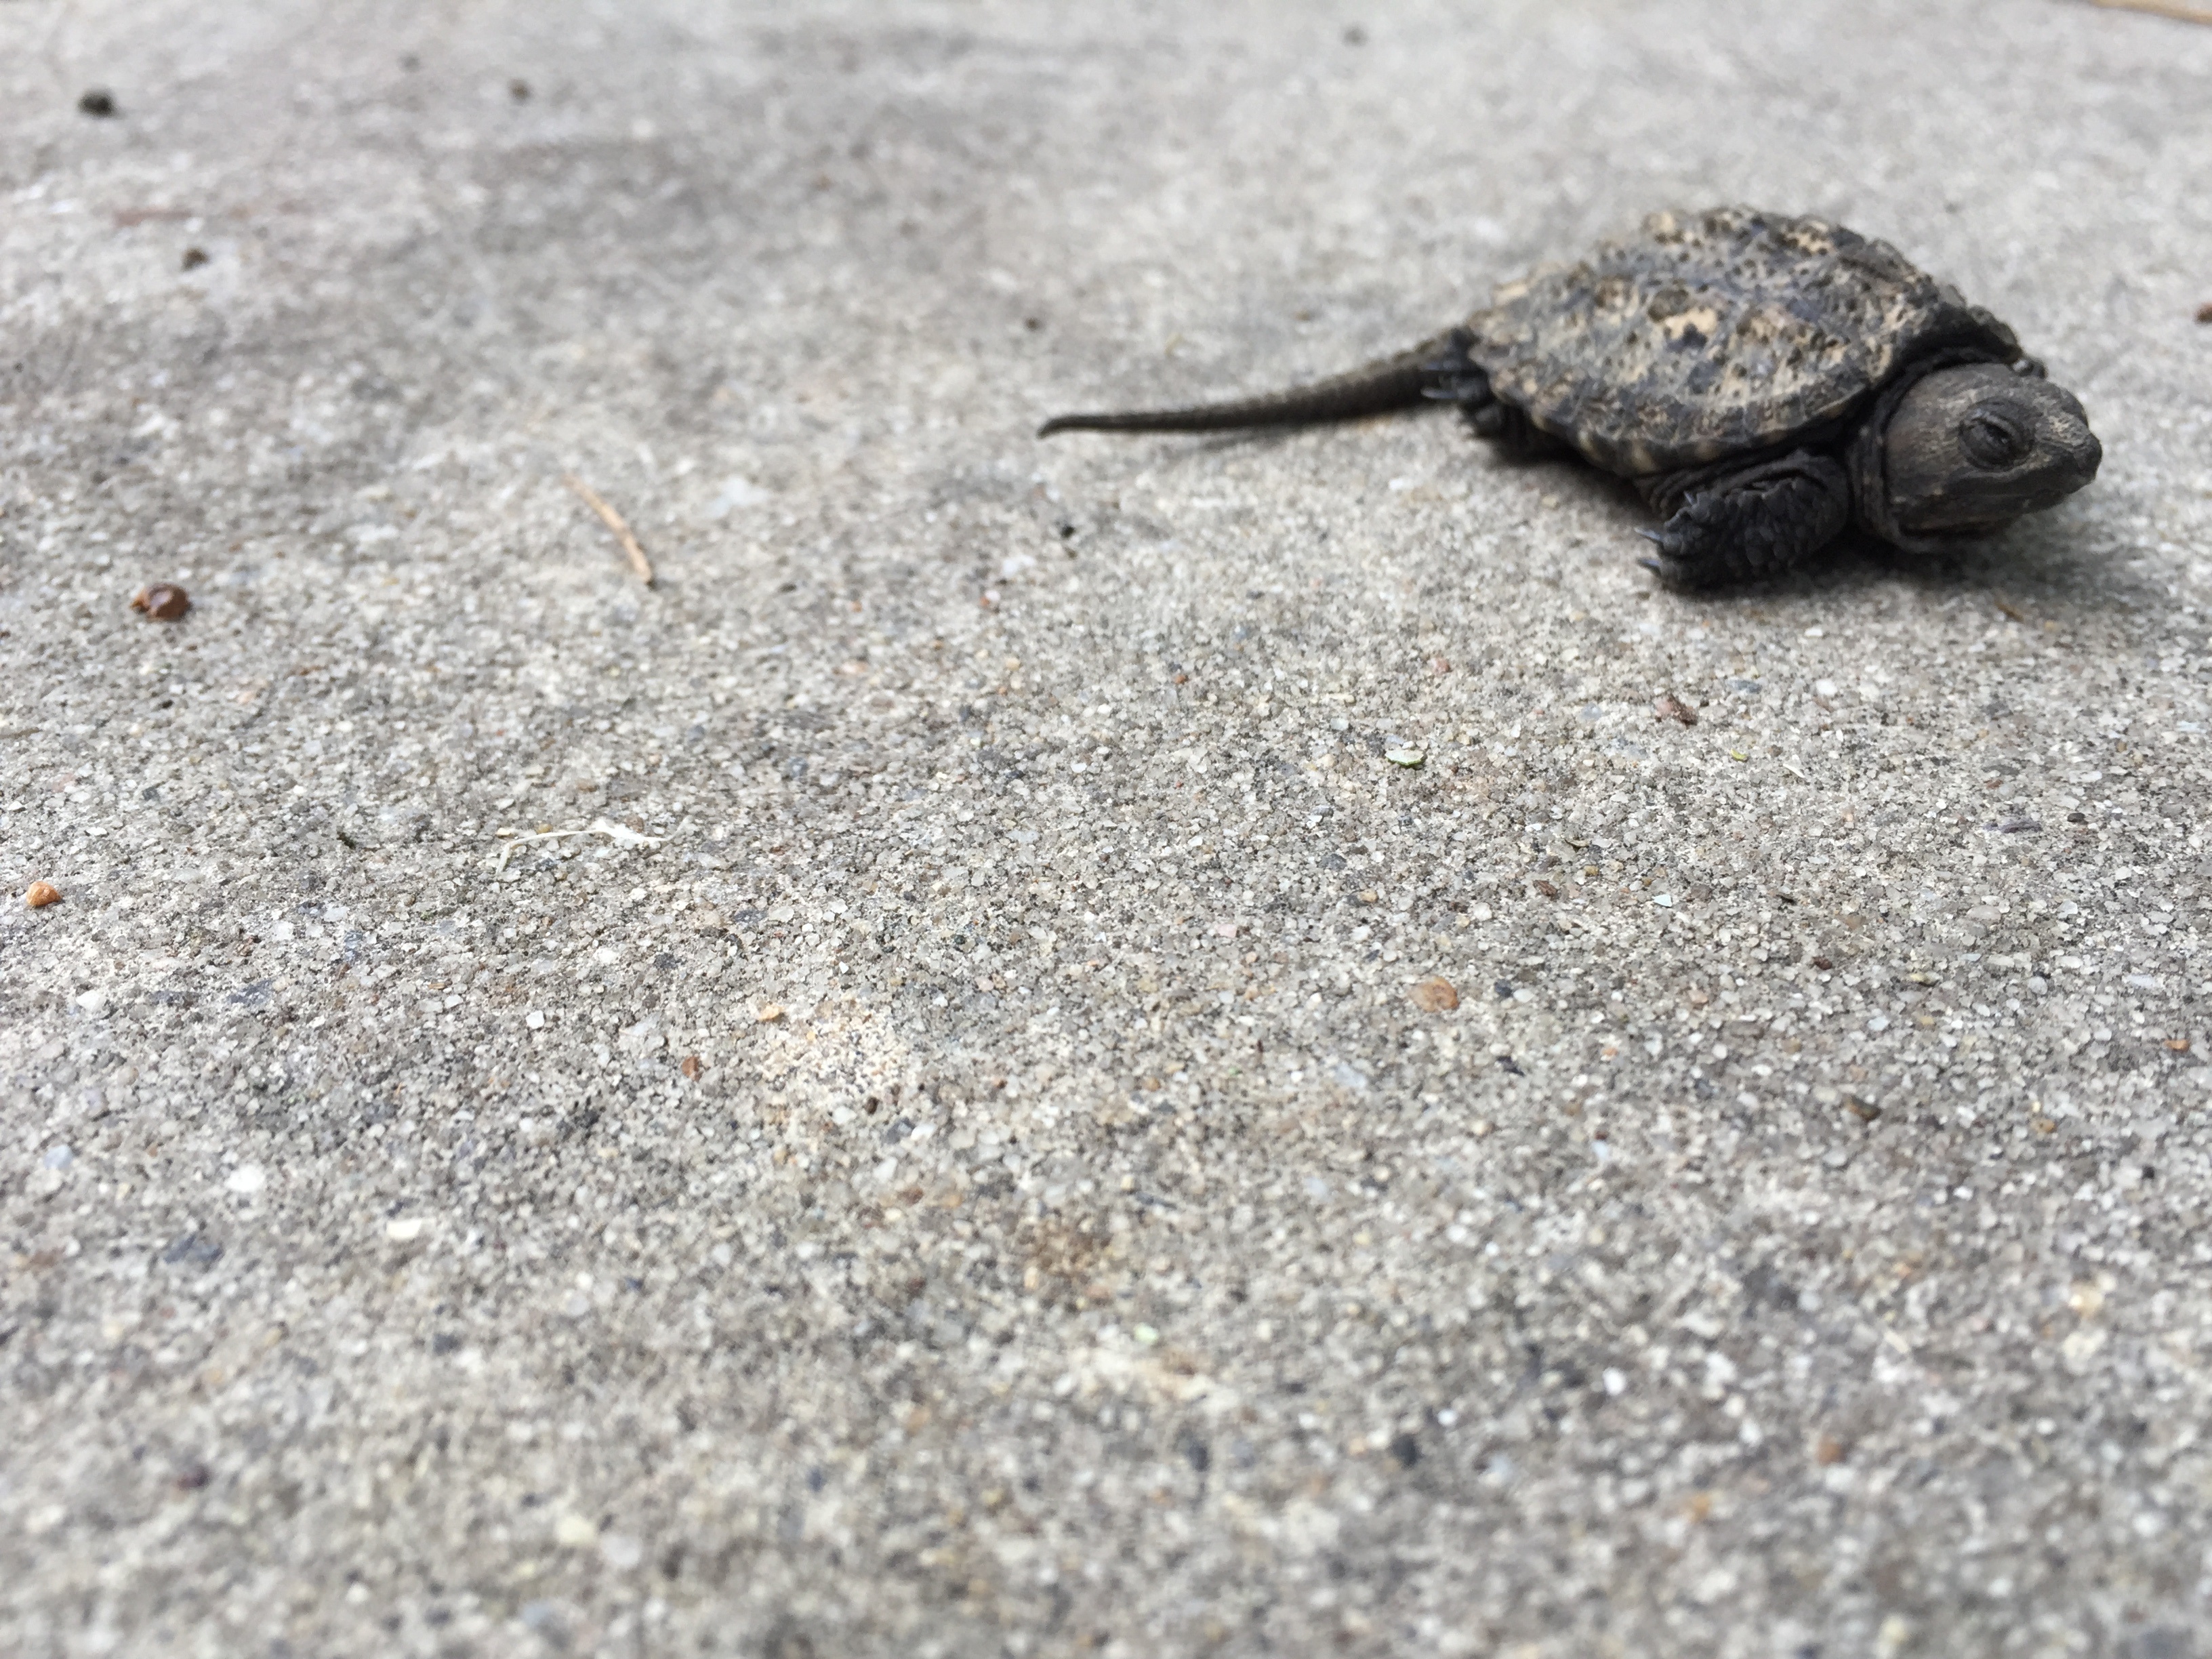
sand, soil, turtle, sea turtle, reptile, fauna